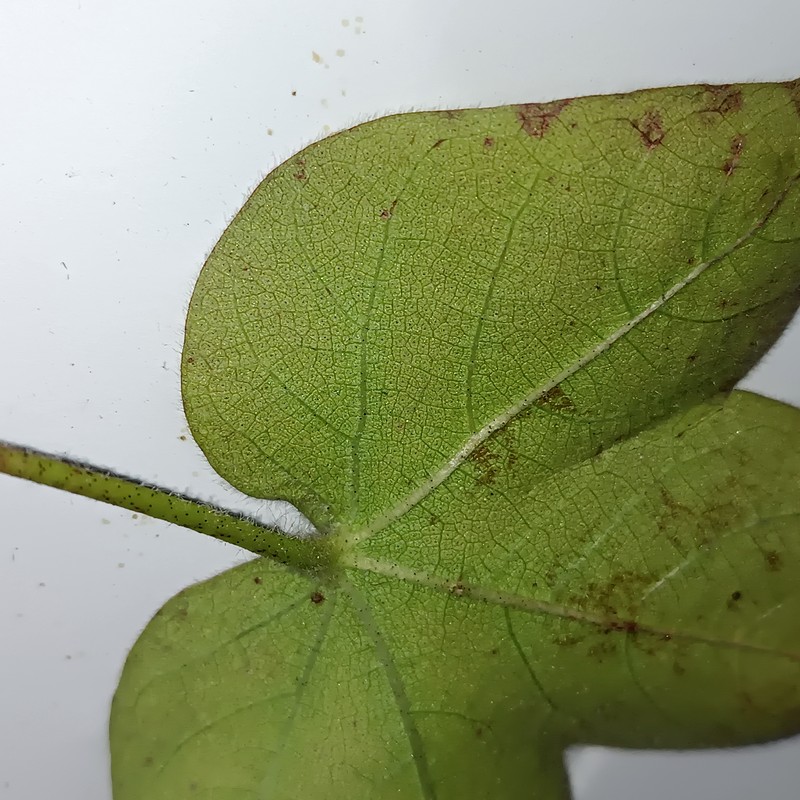
Label: Leaf Redding